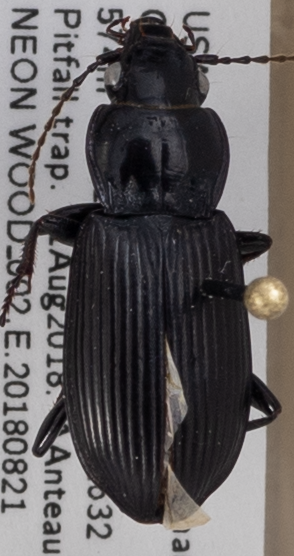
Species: Pterostichus melanarius melanarius
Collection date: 2018-08-21
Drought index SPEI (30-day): -0.302
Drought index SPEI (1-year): -0.45
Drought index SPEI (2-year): -0.54